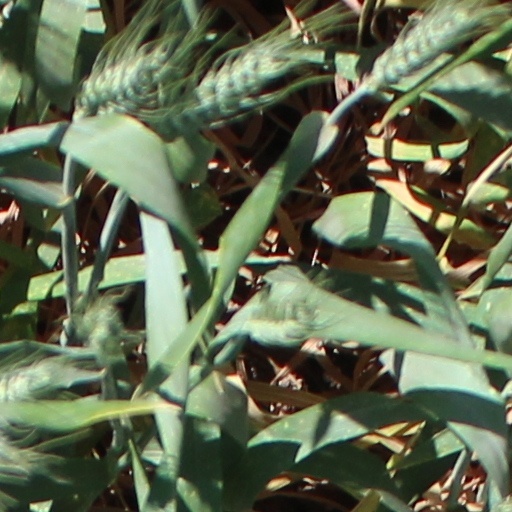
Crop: wheat